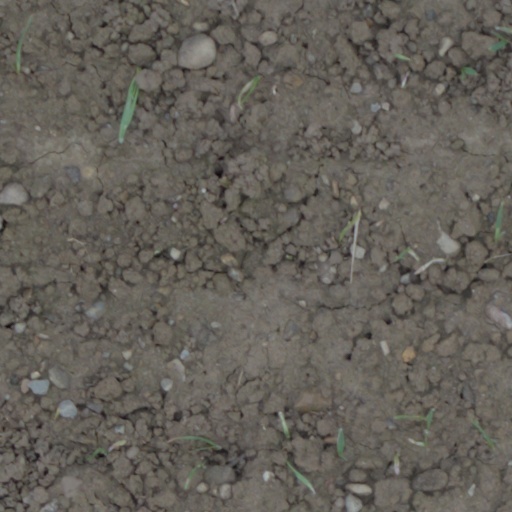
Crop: wheat